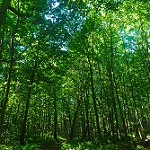
Label: forest